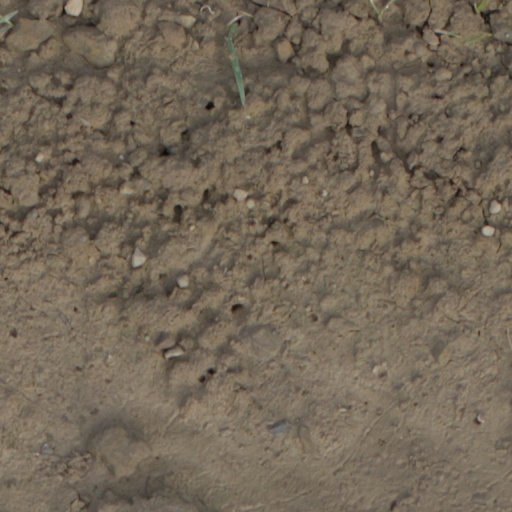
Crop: wheat